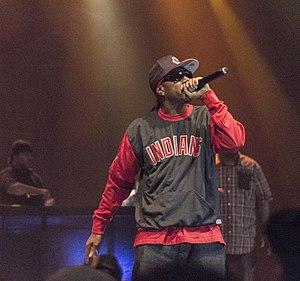
Krayzie Bone, de son vrai nom Anthony Henderson, né le 17 juin 1973 à Cleveland, dans l'Ohio, est un rappeur, producteur américain. Il est membre du groupe de hip-hop Bone Thugs-N-Harmony. Krayzie Bone est père de huit enfants ; Destiny, Melody, Laron, Tiara, Nathan, Malaysia, Anthony et Nyasia. Il épouse son actuelle femme Andrea le 8 octobre 2014.